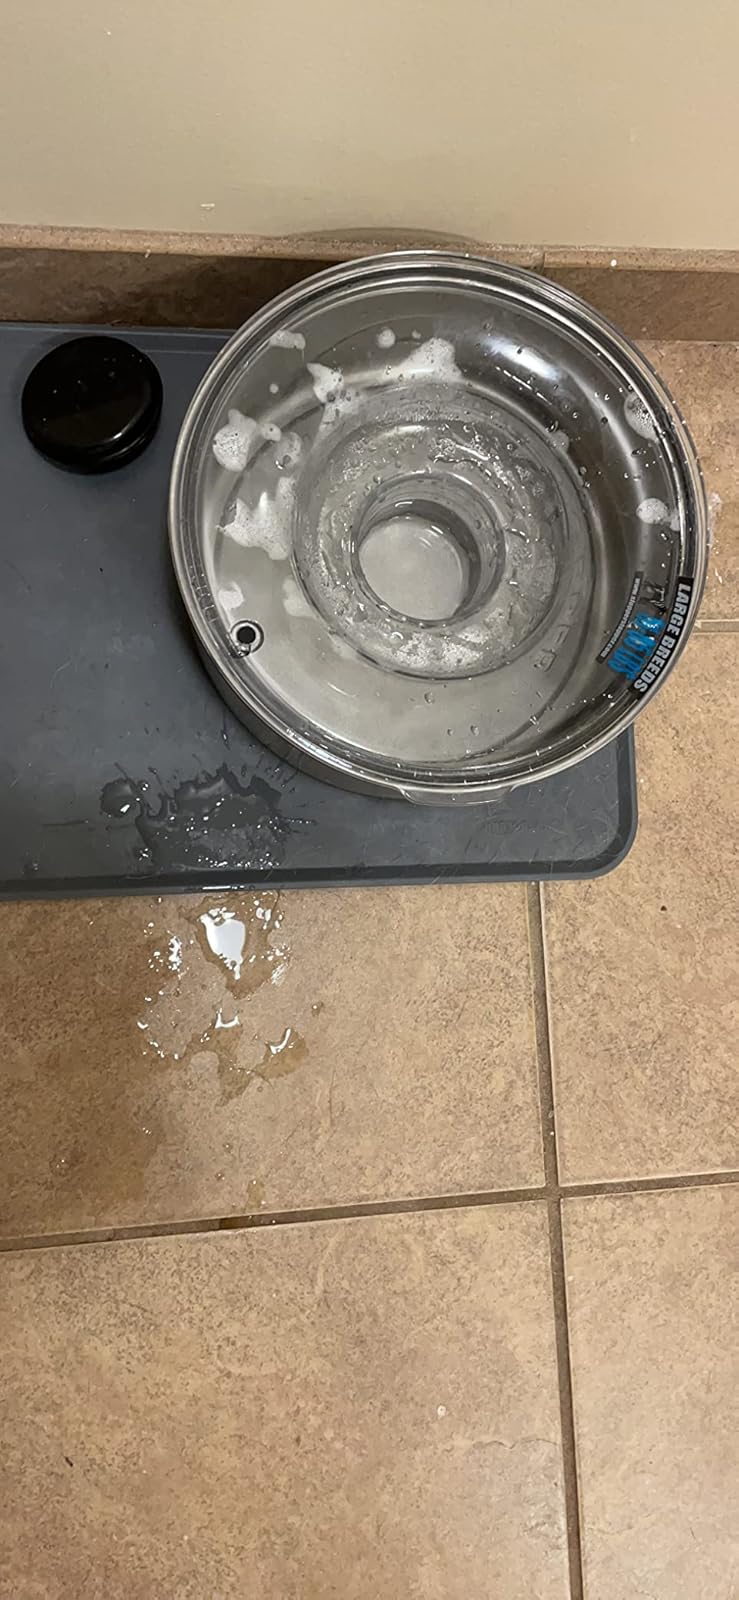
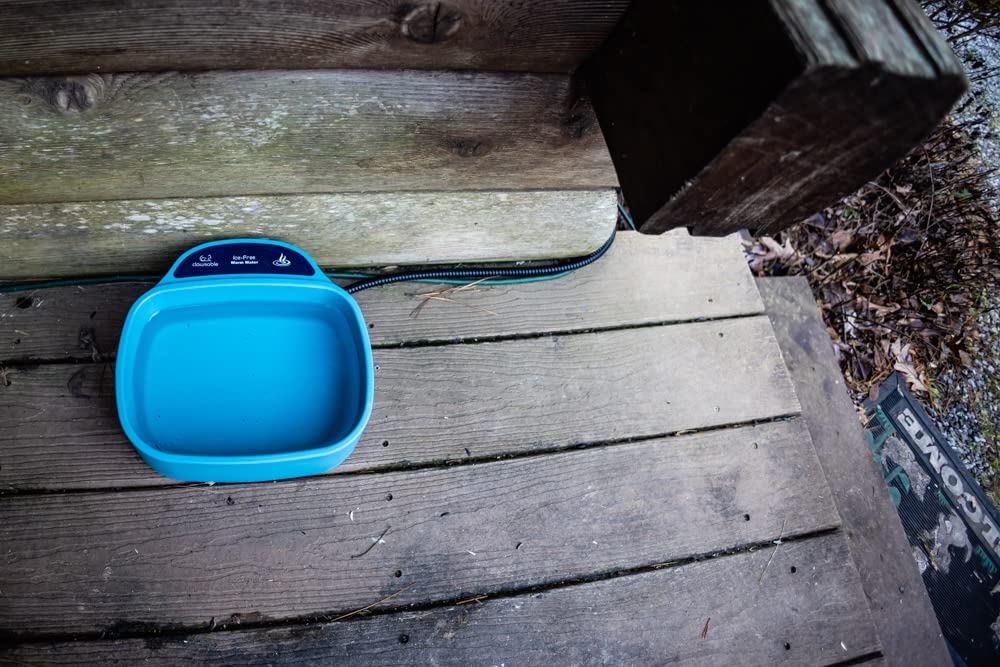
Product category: items_bowl
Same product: no